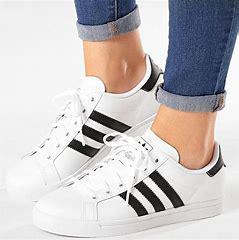
Brand: Adidas
Model: Coast Star